Genesis P-Orridge

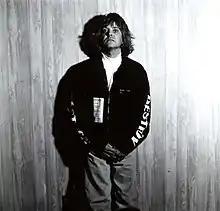
Genesis P-Orridge posing in Japan

Following the break-up of Throbbing Gristle, in 1981 P-Orridge founded a band with Peter Christopherson and Alex Fergusson that they named Psychic TV. Involved in video art, they also performed psychedelic, punk, electronic and experimental music. The decision to name the band "Psychic TV" stemmed from P-Orridge's belief that while mainstream television was a form of mass indoctrination and mind control, it could be used as an "esoterrorist" form of magick to combat the establishment's control. Historian Dave Evans described Psychic TV as "a band dedicated to musical eclecticism and magical experiment, their performances being in part ritual (ab)use of sound samples, the creation of 'auditory magical sigils' and the destruction of consensus language in order to find meaning".